Maurice Richard

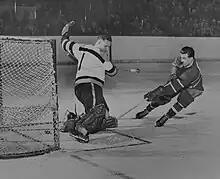
Richard scoring his 500th goal, 1957

Richard reached a major scoring milestone early in the 1957–58 season. During the first period of a 3–1 victory over Chicago on October 19, 1957, he became the first player in NHL history to score 500 goals in his career. As Richard celebrated with his teammates, it was announced to the Montreal Forum crowd: "Canadiens' goal, scored by Mr. Hockey himself, Maurice Richard". He played only 28 regular season games that season, scoring 34 points, as he missed three months due to a severed Achilles tendon. Returning in time for the playoffs, Richard led Montreal with 11 goals and 15 points as the team won its third consecutive Stanley Cup. He scored the overtime-winning goal in the fifth game of the finals against Boston. It was the sixth playoff overtime-winning goal of his career, and the third during the finals, both NHL records.